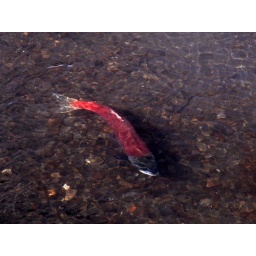
pink salmon in river